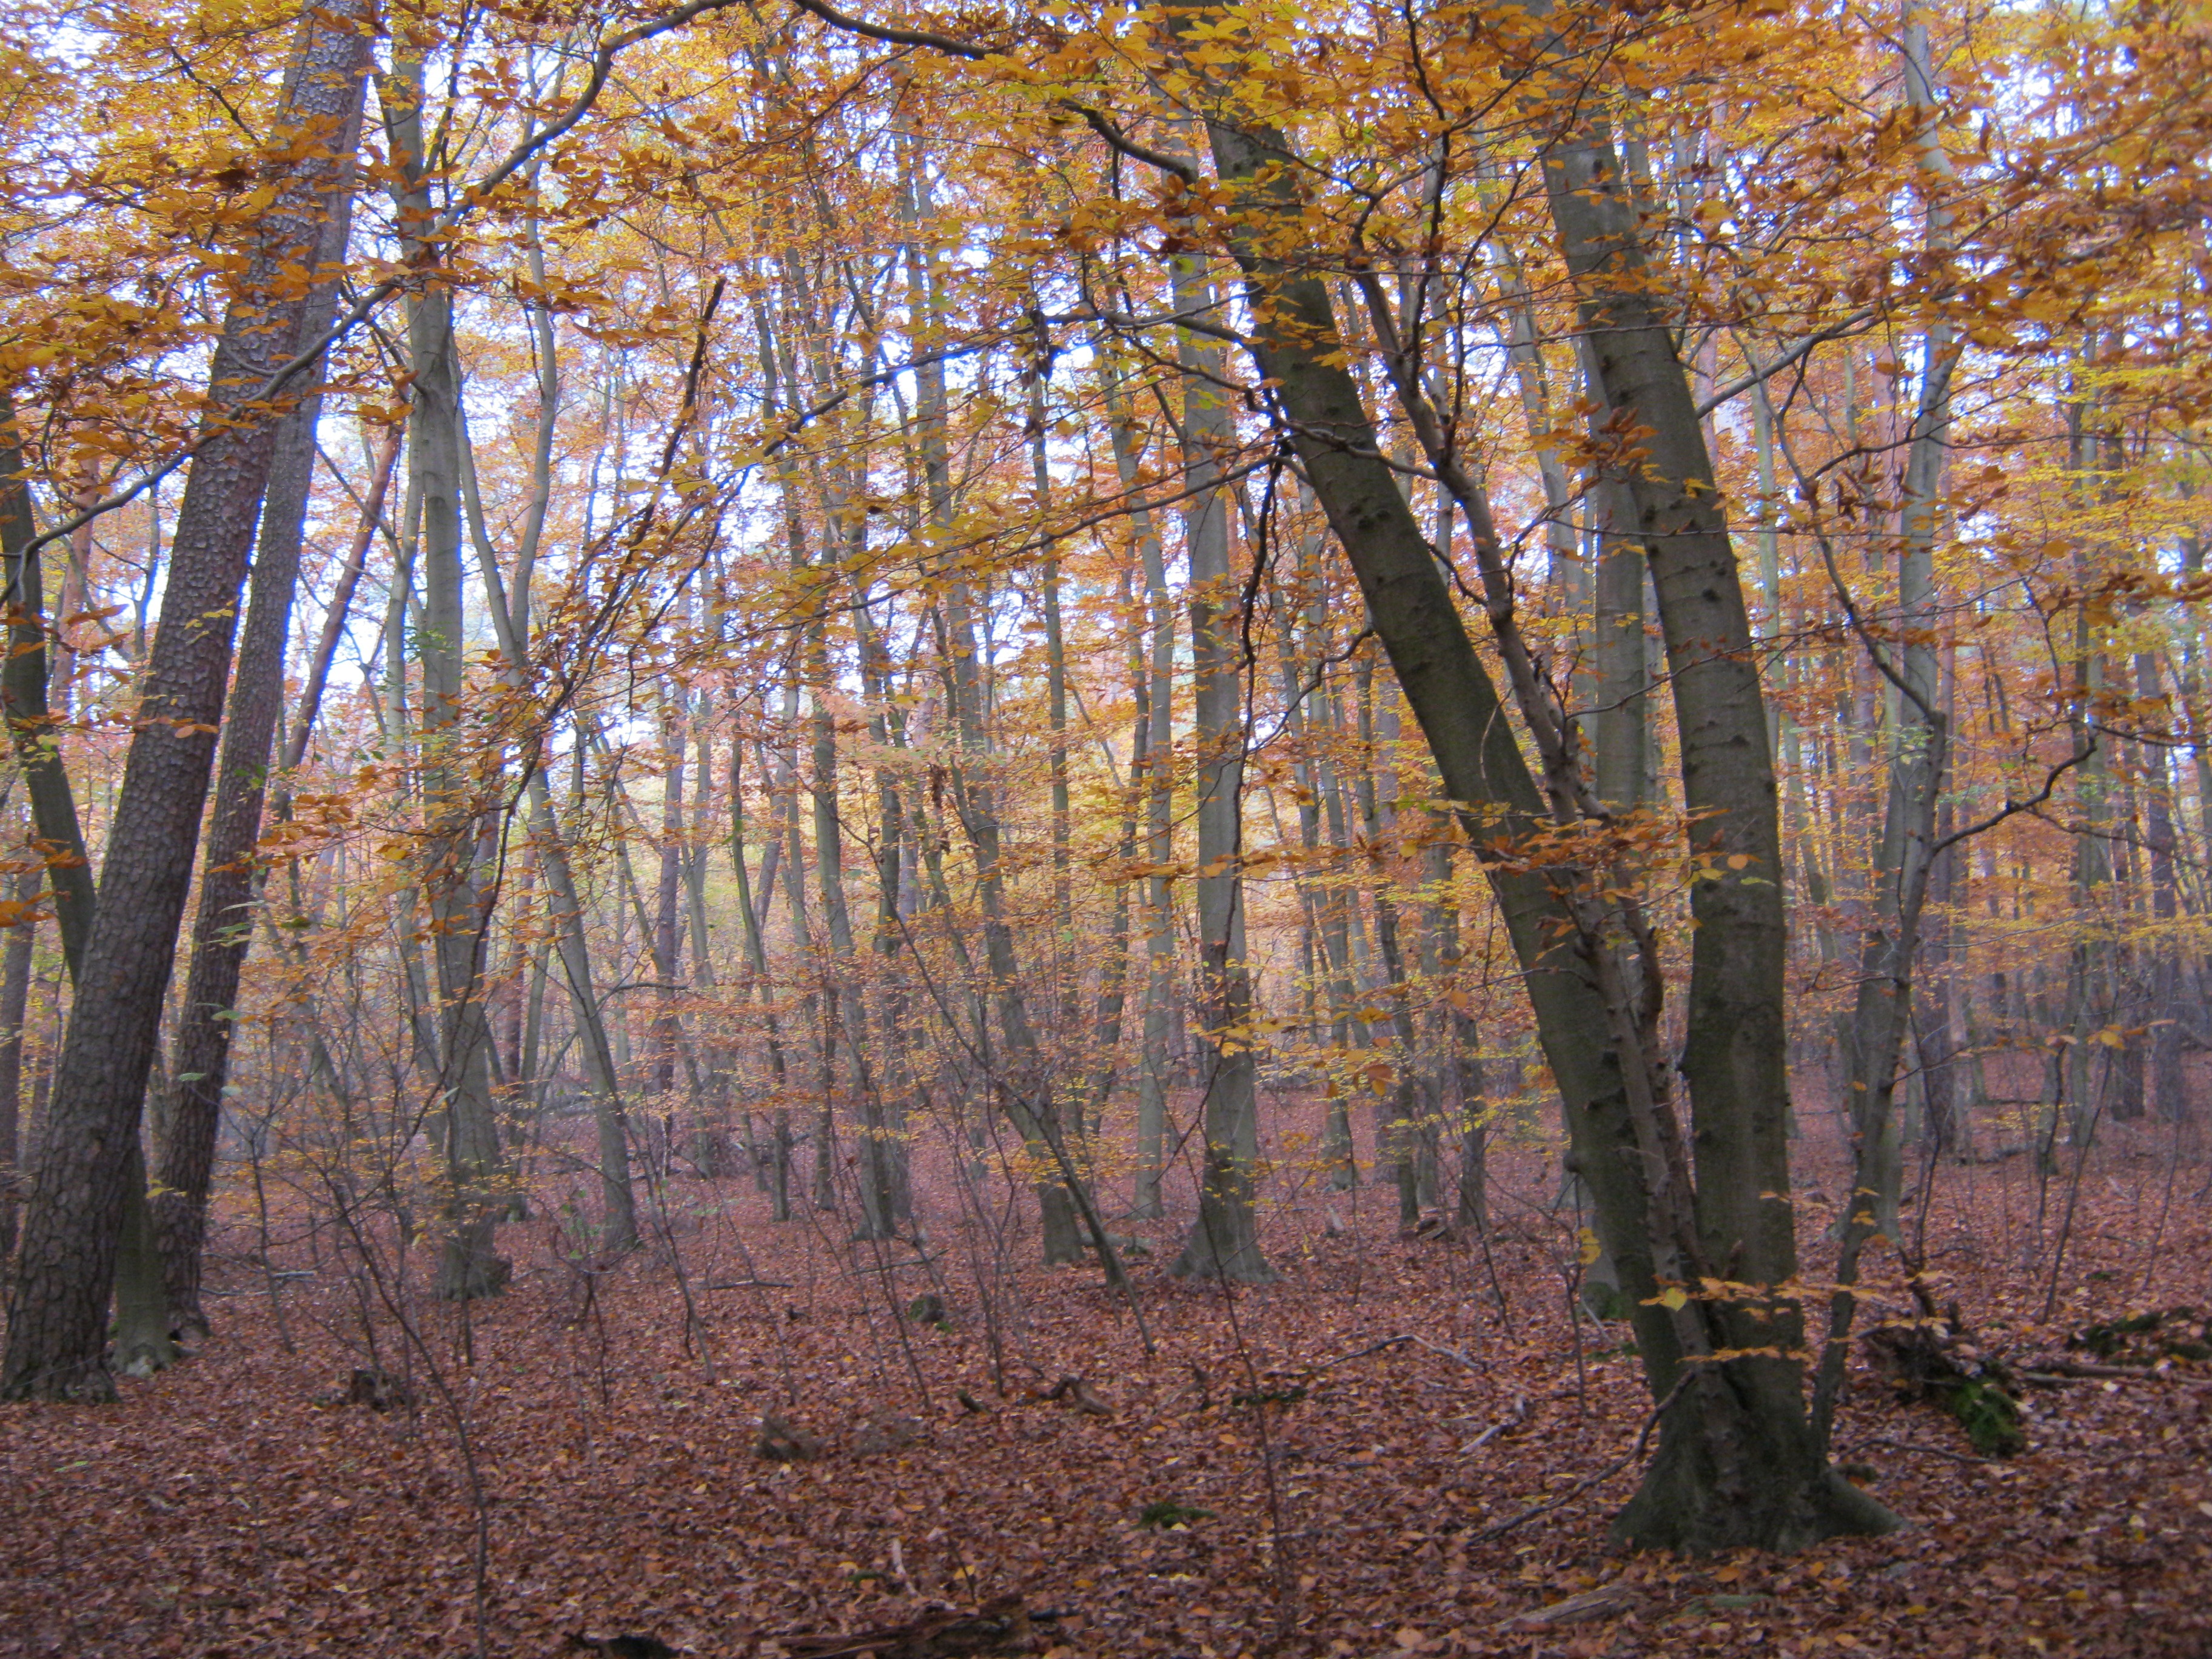
tree, forest, branch, plant, sunlight, leaf, golden, autumn, yellow, season, emerge, leaves, sunny, deciduous, grove, woodland, november, habitat, fall color, autumn forest, ecosystem, late autumn, beech wood, biome, natural environment, woody plant, temperate broadleaf and mixed forest, temperate coniferous forest, land plant